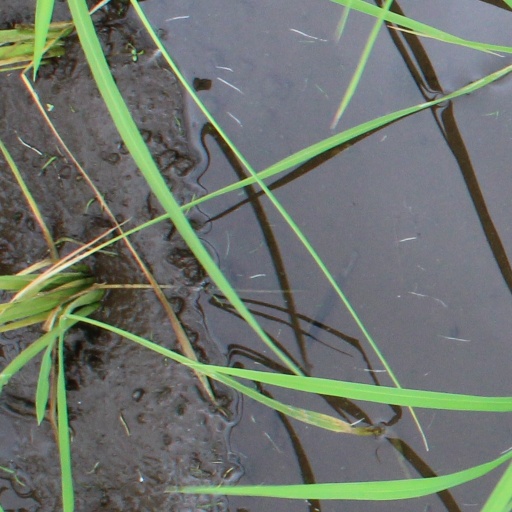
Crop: rice